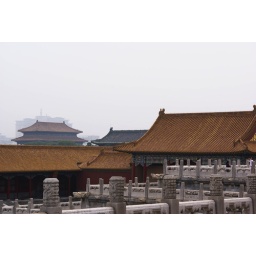
you can see one of the old unrepaired houses in the black; it's all black compared to the brown/yellow ones in the foreground!